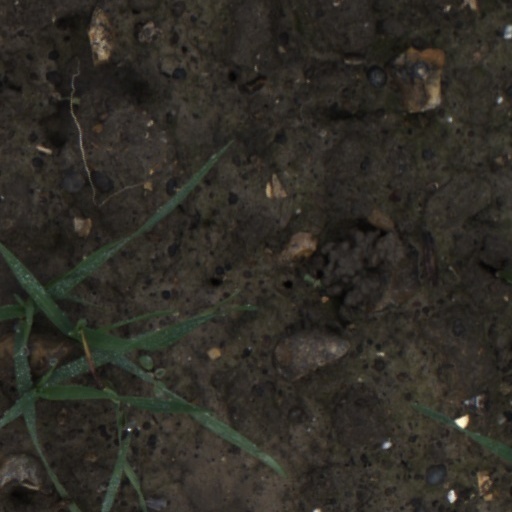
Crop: wheat